Theodore Roosevelt

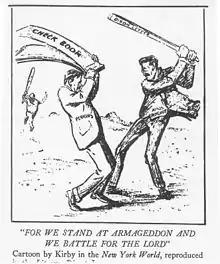
A 1912 cartoon depicting George Perkins (left, with checkbook symbolizing control of money) and Amos Pinchot (wielding an endorsement from Roosevelt campaign manager, Senator Joseph M. Dixon) in battle for Progressive Party control

Two possible routes for an isthmus canal in Central America were under consideration: through Nicaragua and through Panama, which was then a rebellious district within Colombia. Roosevelt persuaded Congress to approve the Panamanian alternative, and a treaty was approved, only to be rejected by the Colombian government. When the Panamanians learned of this, a rebellion followed, was supported by Roosevelt, and succeeded. A treaty with the new Panama government for construction of the canal was reached in 1903. Roosevelt received criticism for paying the bankrupt Panama Canal Company and the New Panama Canal Company $40 million (equivalent to $ in ) for the rights and equipment to build the canal. Critics charged that an American investor syndicate divided the large payment among themselves. There was also controversy over whether a French company engineer influenced Roosevelt in choosing the Panama route for the canal over the Nicaragua route. Roosevelt denied charges of corruption. In January 1909, Roosevelt, in an unprecedented move, brought criminal libel charges against the "New York World" and the "Indianapolis News" known as the "Roosevelt-Panama Libel Cases". Both cases were dismissed by U.S. District Courts, and on January 3, 1911, the U.S. Supreme Court upheld the lower courts' rulings. Historians are sharply critical of Roosevelt's criminal prosecutions of the newspapers but are divided on whether actual corruption took place.